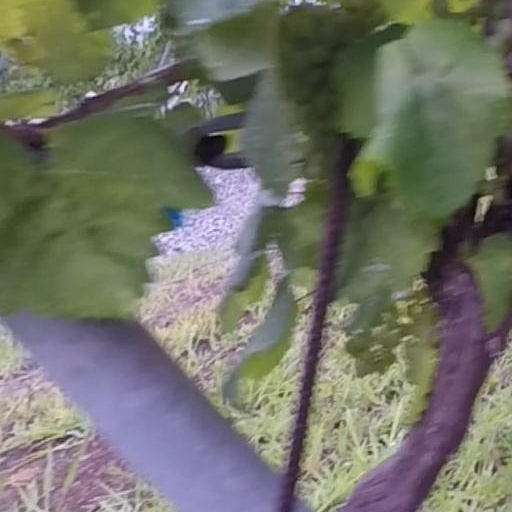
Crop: grape